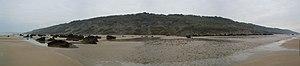
Falaises des Vaches Noires - Calvados - France
Les falaises des Vaches Noires est un site naturel remarquable situé sur les communes de Houlgate, Gonneville-sur-Mer, Auberville, Villers-sur-Mer, dans le Calvados, en Normandie.